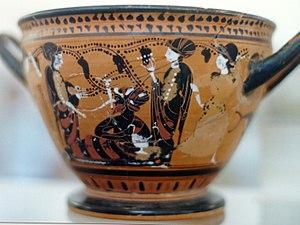
Le musée archéologique de Thèbes est un important musée grec qui conserve et présente les produits des fouilles archéologiques effectuées en Béotie, couvrant toutes les périodes du Paléolithique à l'époque post-byzantine. Il est aussi le siège du bureau des antiquités de Béotie, basé à Thèbes.
Thèbes est une ville grecque de Béotie, siège du « dème des Thébains ».